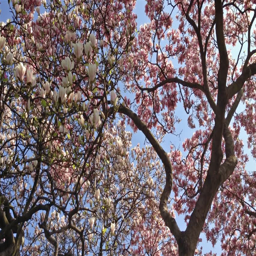
magnolia tree against the blue sky on a windy day